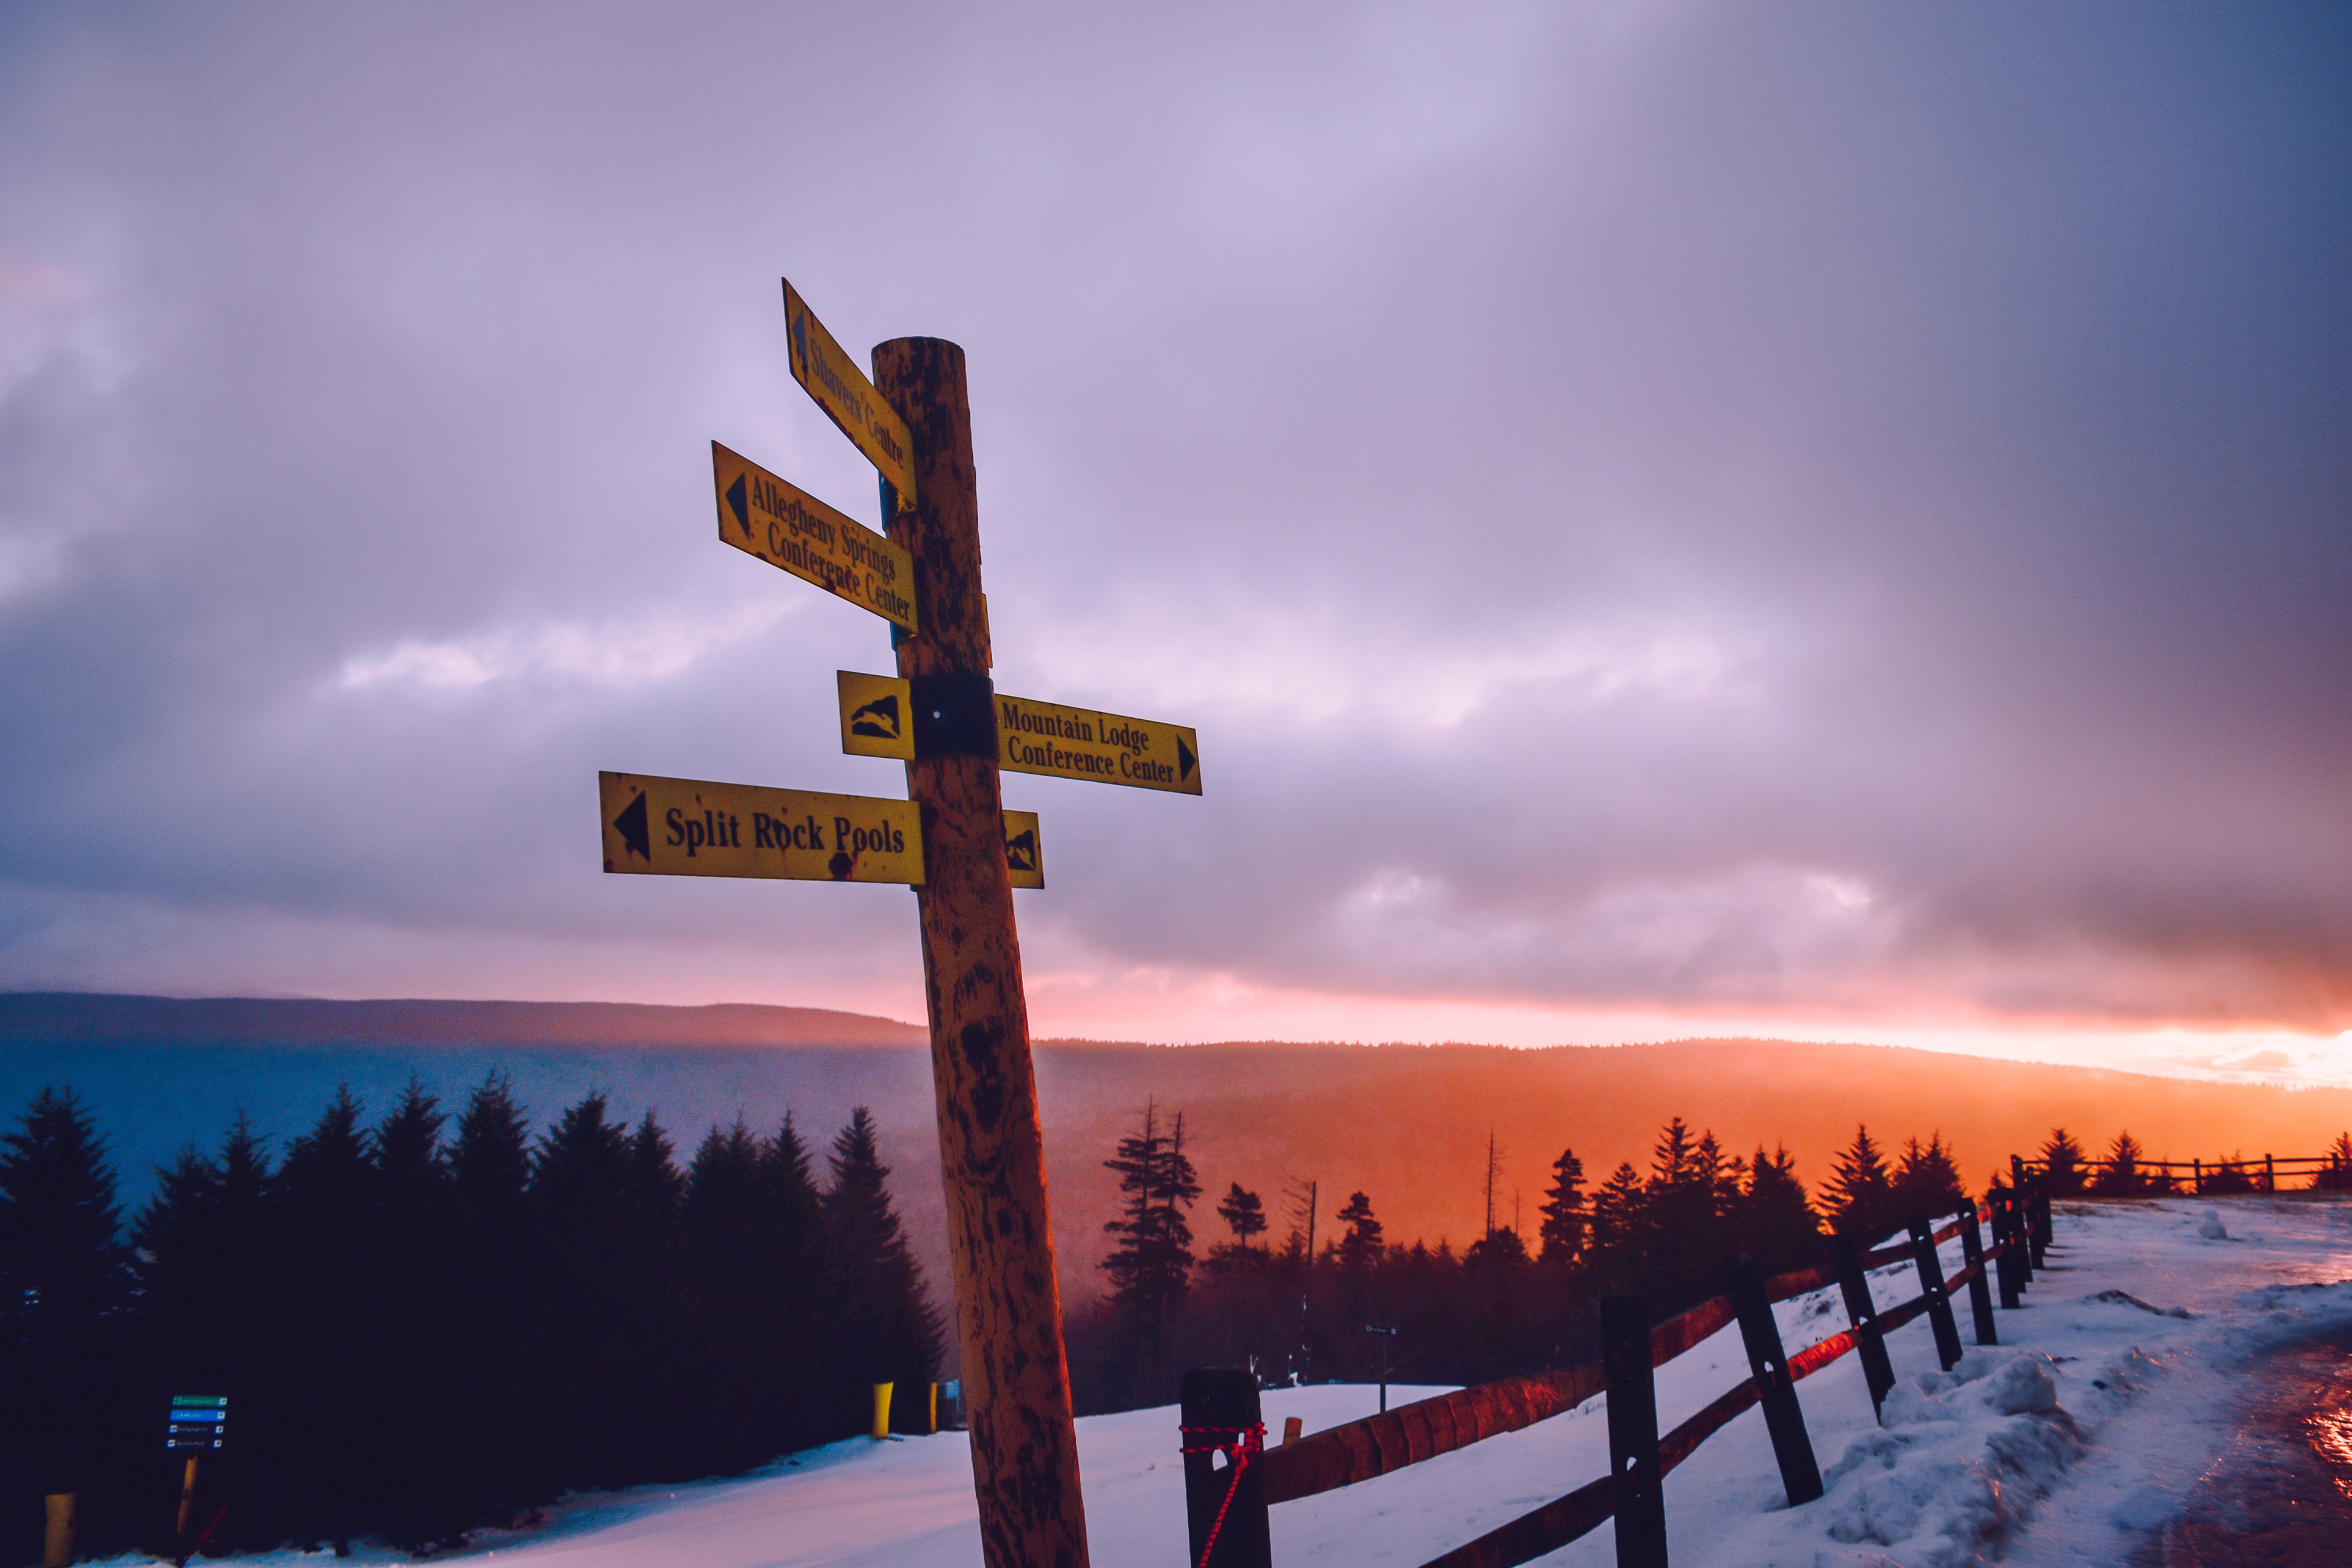
sky, winter, snow, cloud, freezing, mountain, tree, atmosphere, cross, mountain range, sunlight, evening, sunset, horizon, landscape, summit, hill, plant, ice, symbol, meteorological phenomenon, ridge, hill station, sunrise, alps, sign